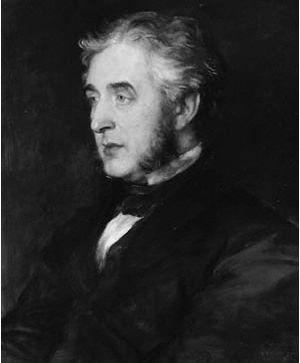
Francis Napier, 1ᵉʳ baron Ettrick, né le 15 septembre 1819 et mort le 19 décembre 1898, est un diplomate et administrateur colonial écossais.
Le poste de gouverneur général du Bengale est créé en 1774. En 1833, il devient le gouverneur général des Indes puis reçoit, en 1858, le titre de vice-roi des Indes. À l'indépendance du Raj britannique en 1947, il devient gouverneur général du dominion de l'Inde jusqu'à ce que le pays devienne une république en 1950.